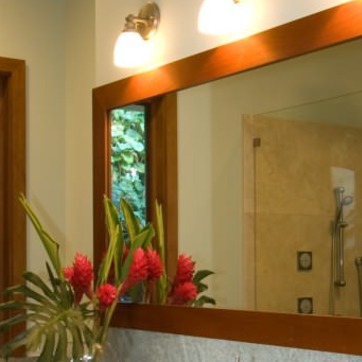
Material: mirror